Fuel gas-powered scooter

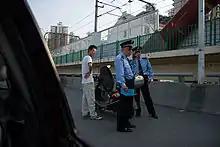
Police checking a scooter in Shanghai. Sometimes phony LPG tanks are attached to scooters to skirt the law against petrol engines.

A fuel gas-powered scooter is a scooter powered by fuel gas. Fuel gases include such fuels such as liquefied petroleum gas (LPG), compressed natural gas (CNG), biogas and hydrogen (HICE). Hydrogen (hydrogen internal combustion) use in two-wheelers has only recently being started to be looked into, mainly by developing countries, to decrease local pollution at an affordable cost.